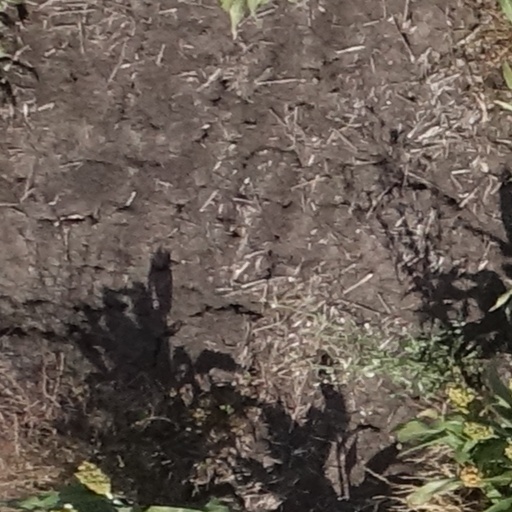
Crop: sorghum